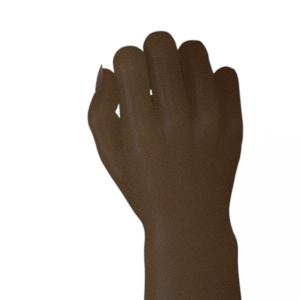
Label: rock